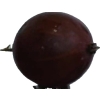
Label: gooseberry